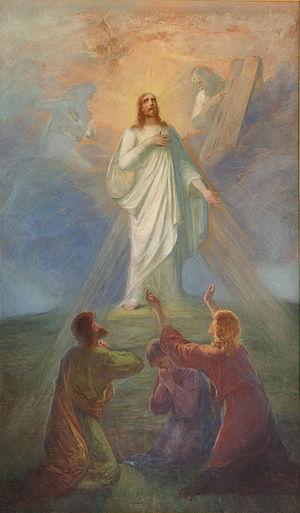
Alexandra Frosterus-Såltin était une artiste peintre finlandaise.
L'église de Jalasjärvi est une église luthérienne, en bois, située dans le quartier de Jalasjärvi à Kurikka en Finlande.